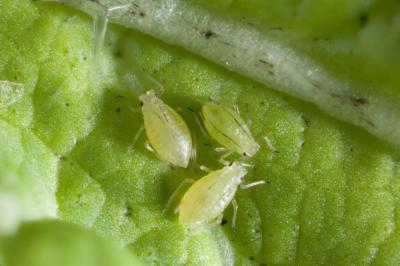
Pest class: green_peach_aphid